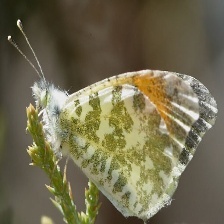
Species: ORANGE TIP
Butterfly family (ImageNet category): cabbage_butterfly